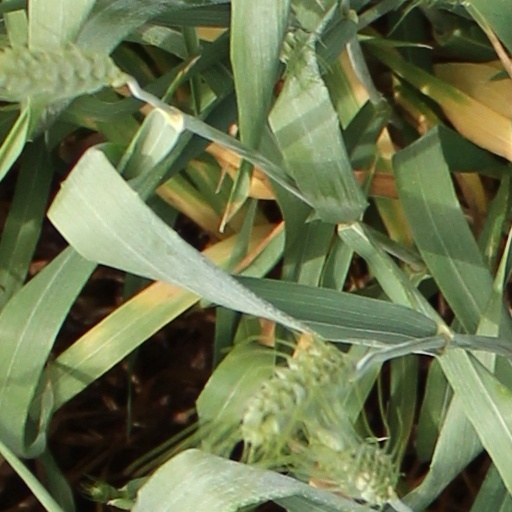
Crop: wheat